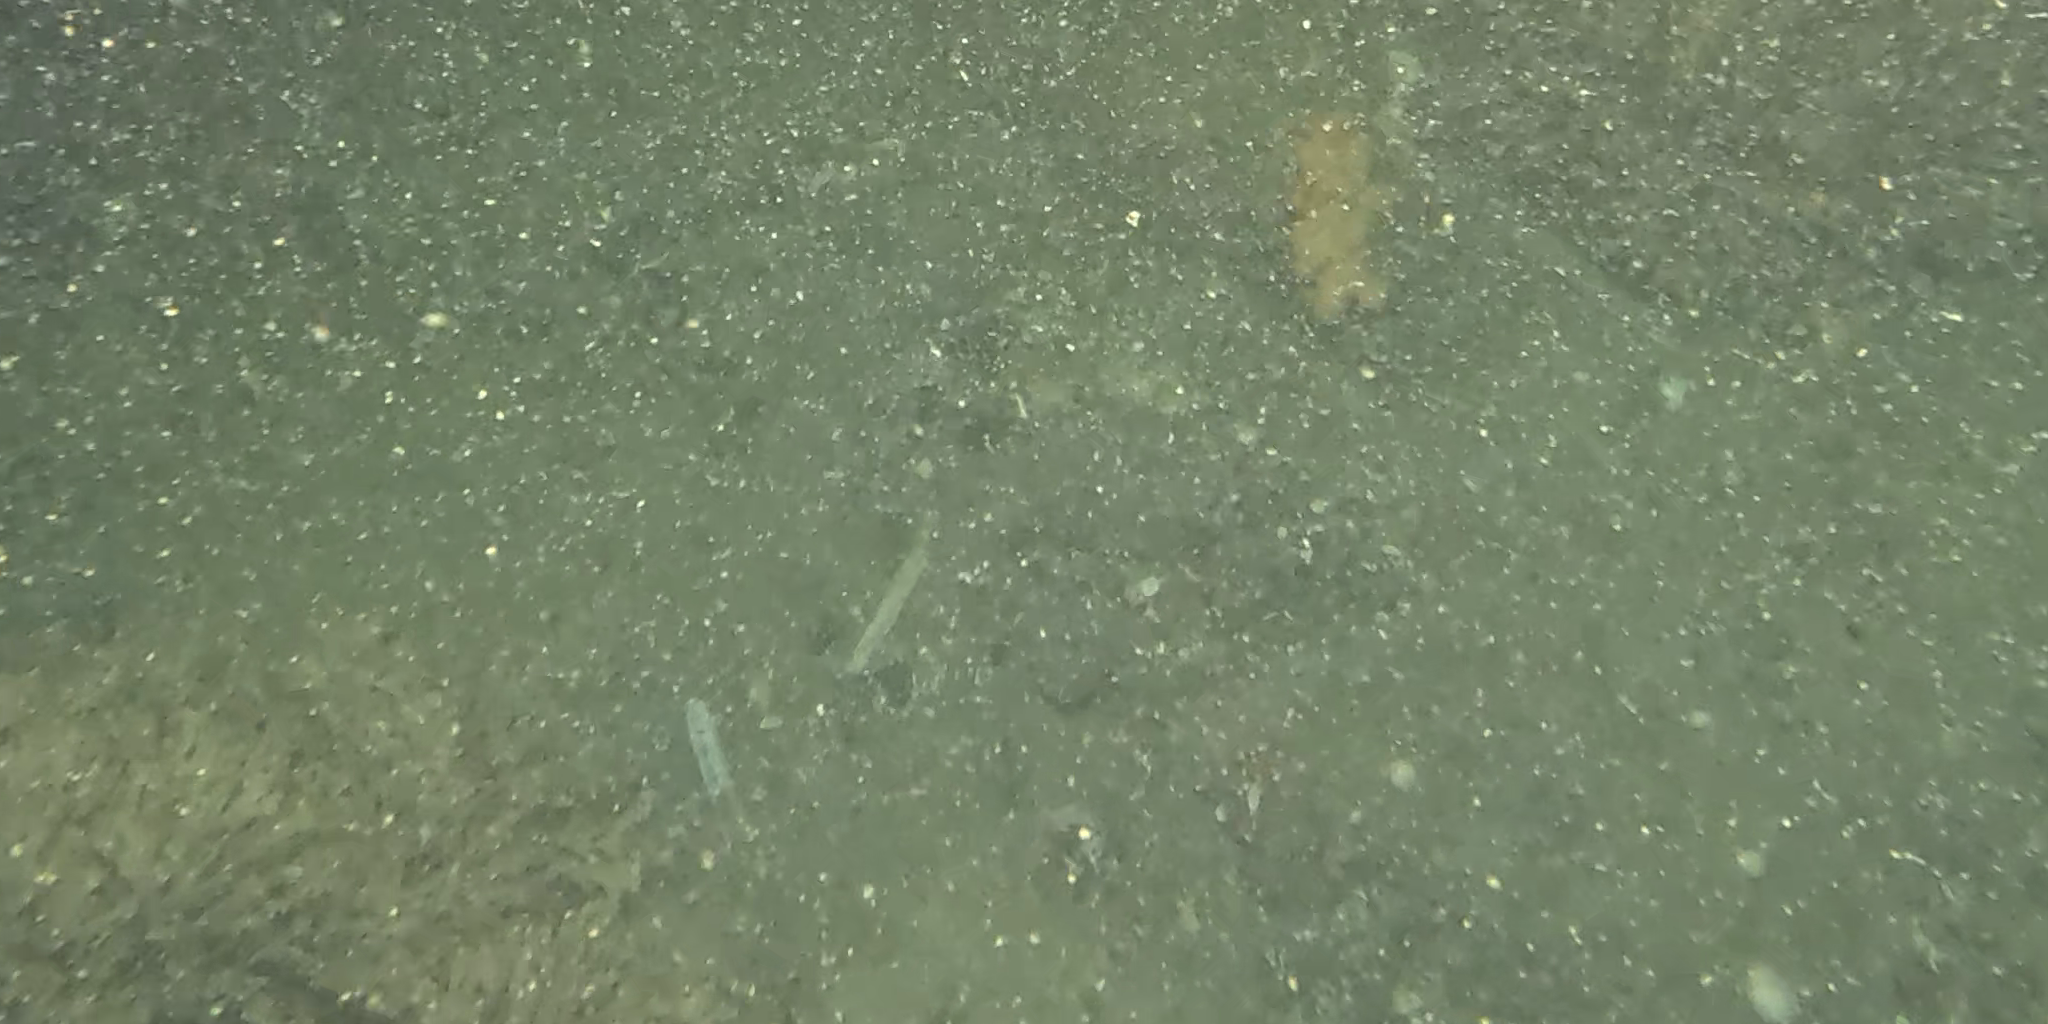
Seabed habitat: stone